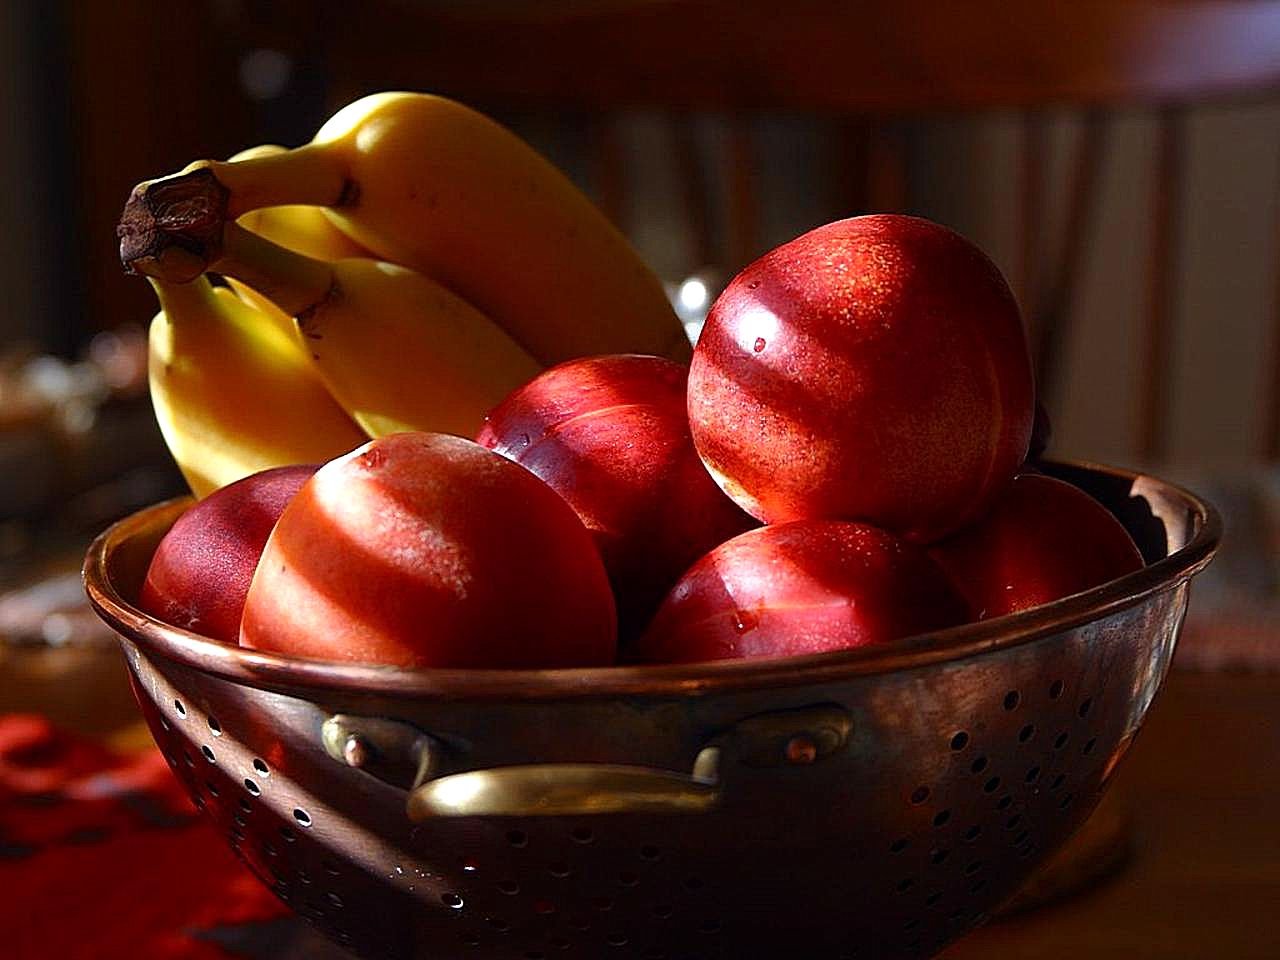
apple, plant, fruit, sweet, flower, ripe, food, red, produce, banana, healthy, delicious, still life, fruit bowl, bananas, vitamins, frisch, macro photography, flowering plant, still life photography, land plant